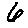
Label: 6